Question: Where is a hat?
Tambaya: Ina hulan?
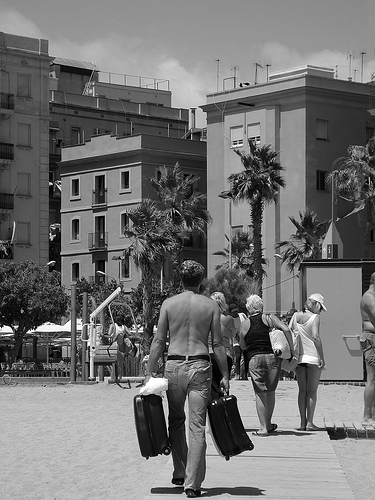
Answer: On a woman's head.
Amsa: A kan matar.